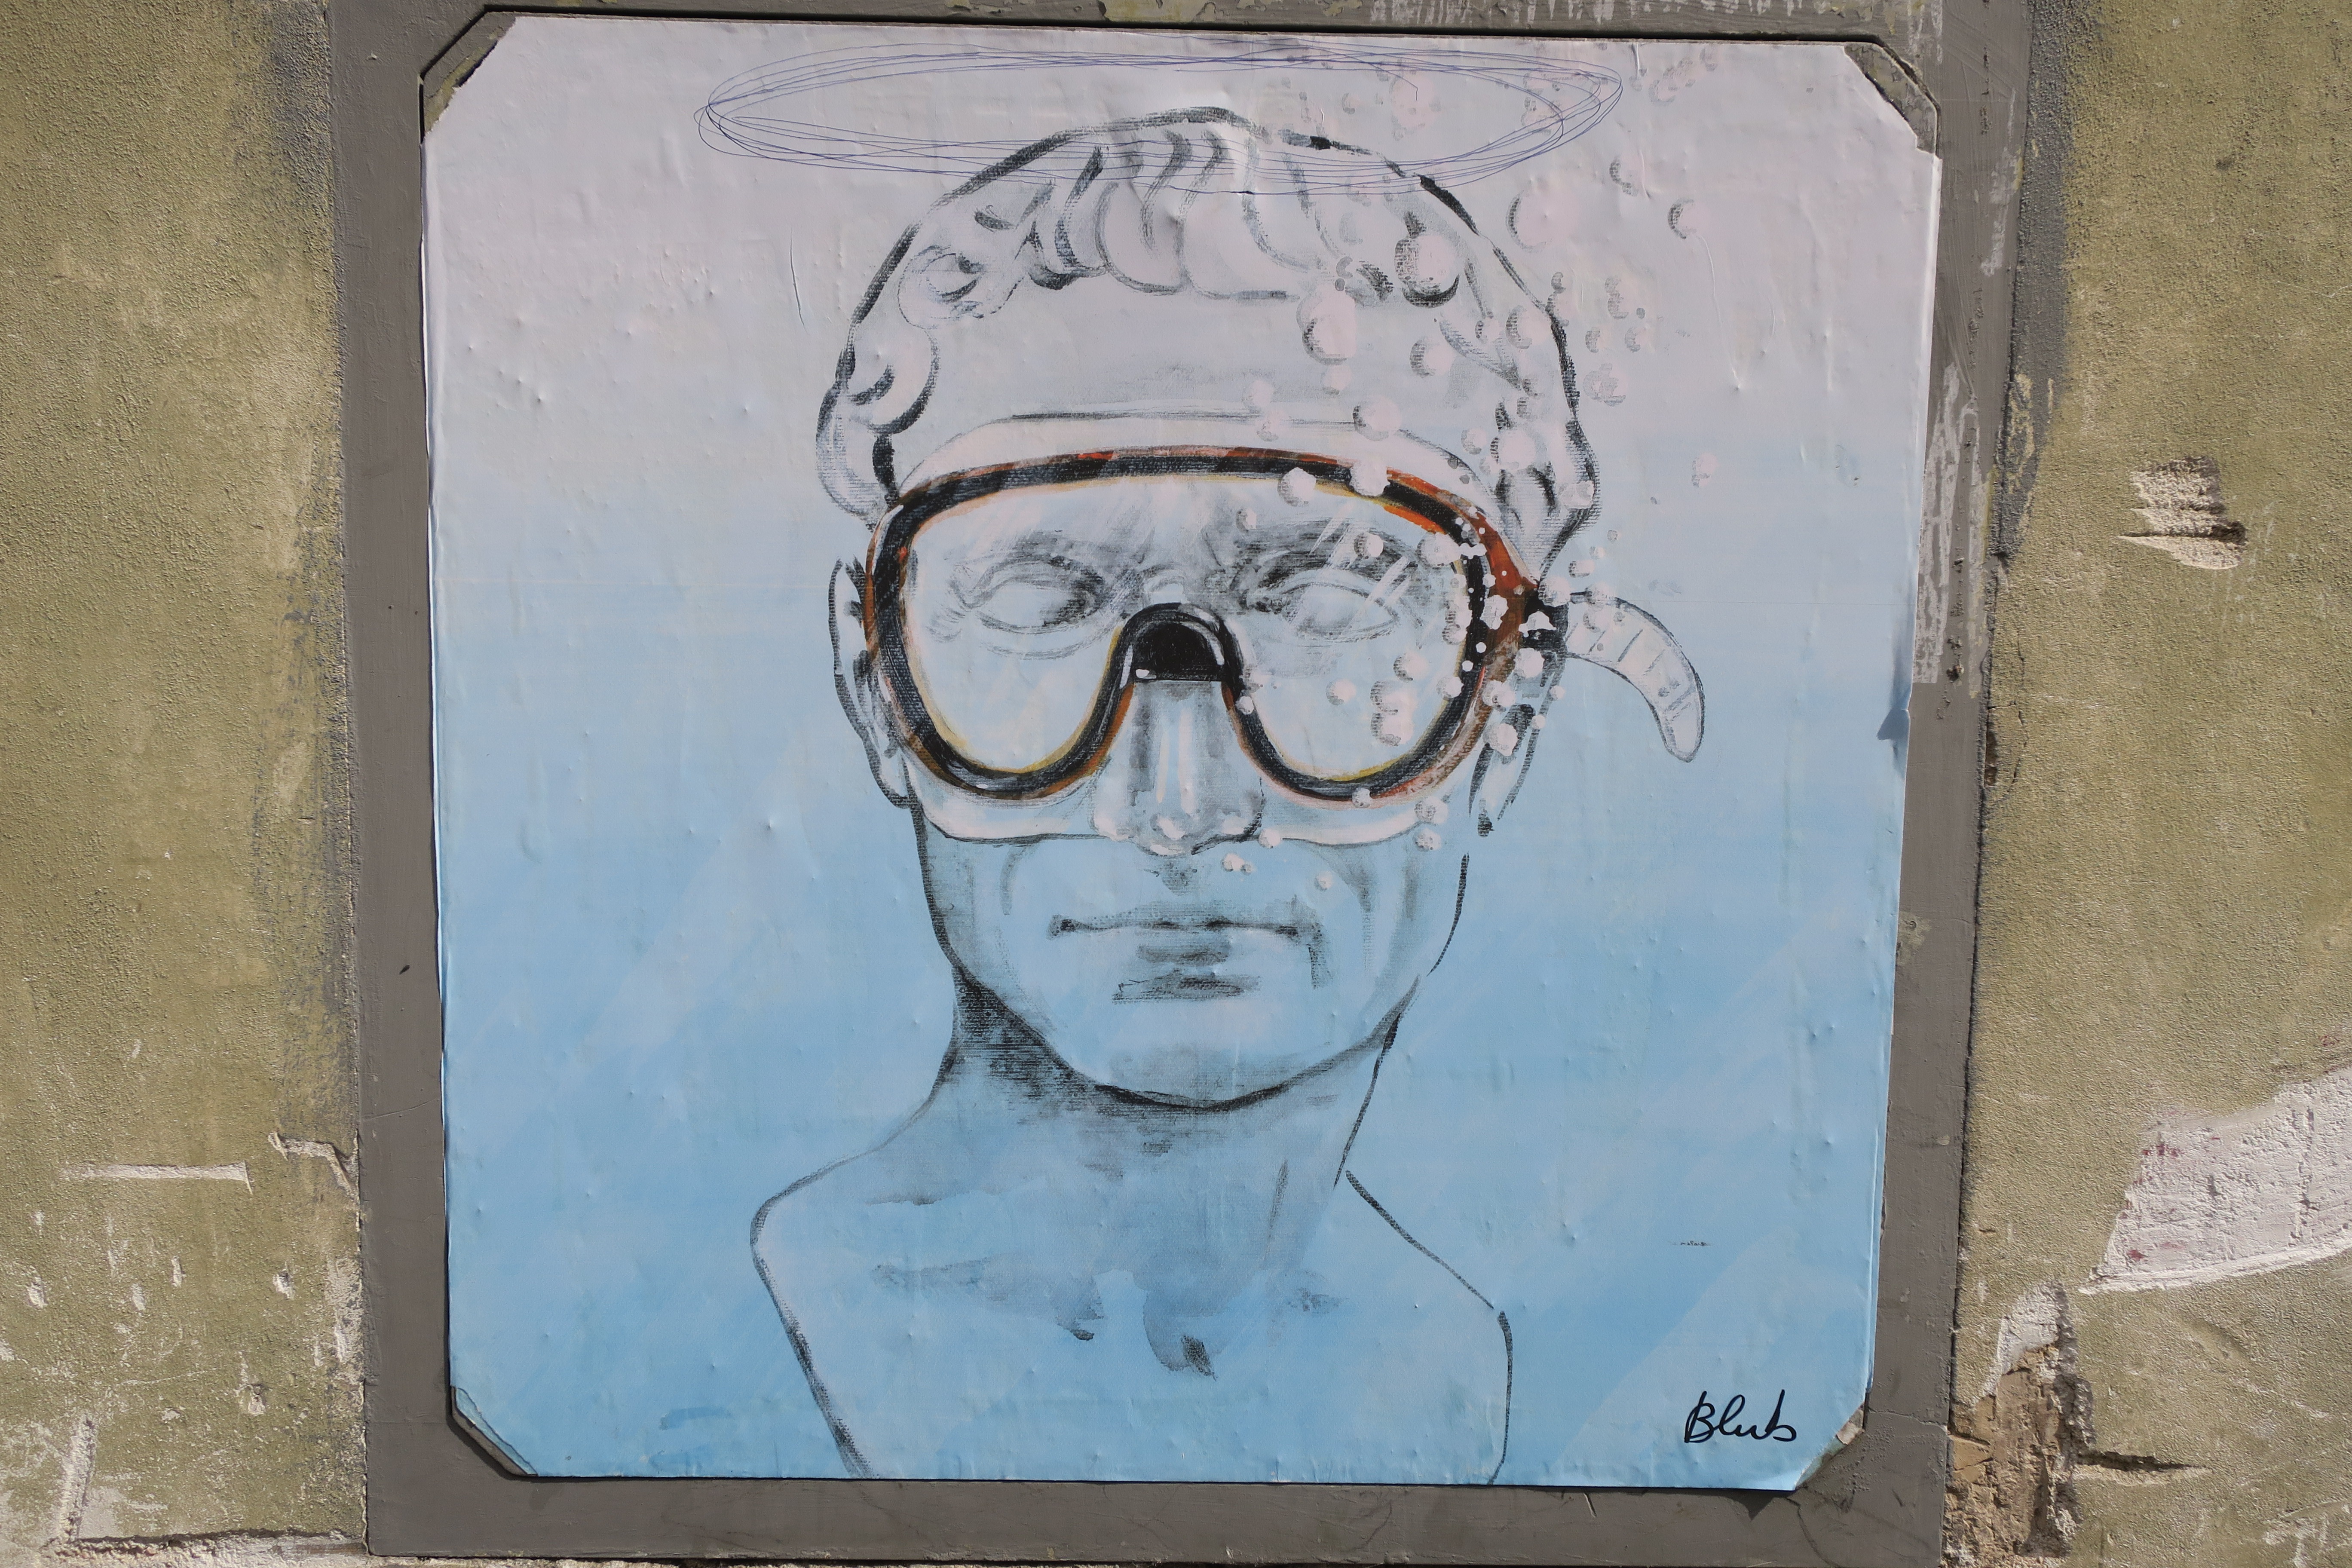
wall, italy, tourism, graffiti, street art, art, sketch, drawing, public, mural, florence, blub, firenze